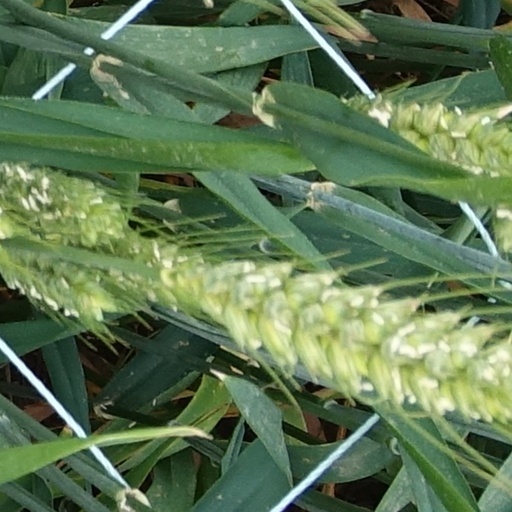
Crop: wheat